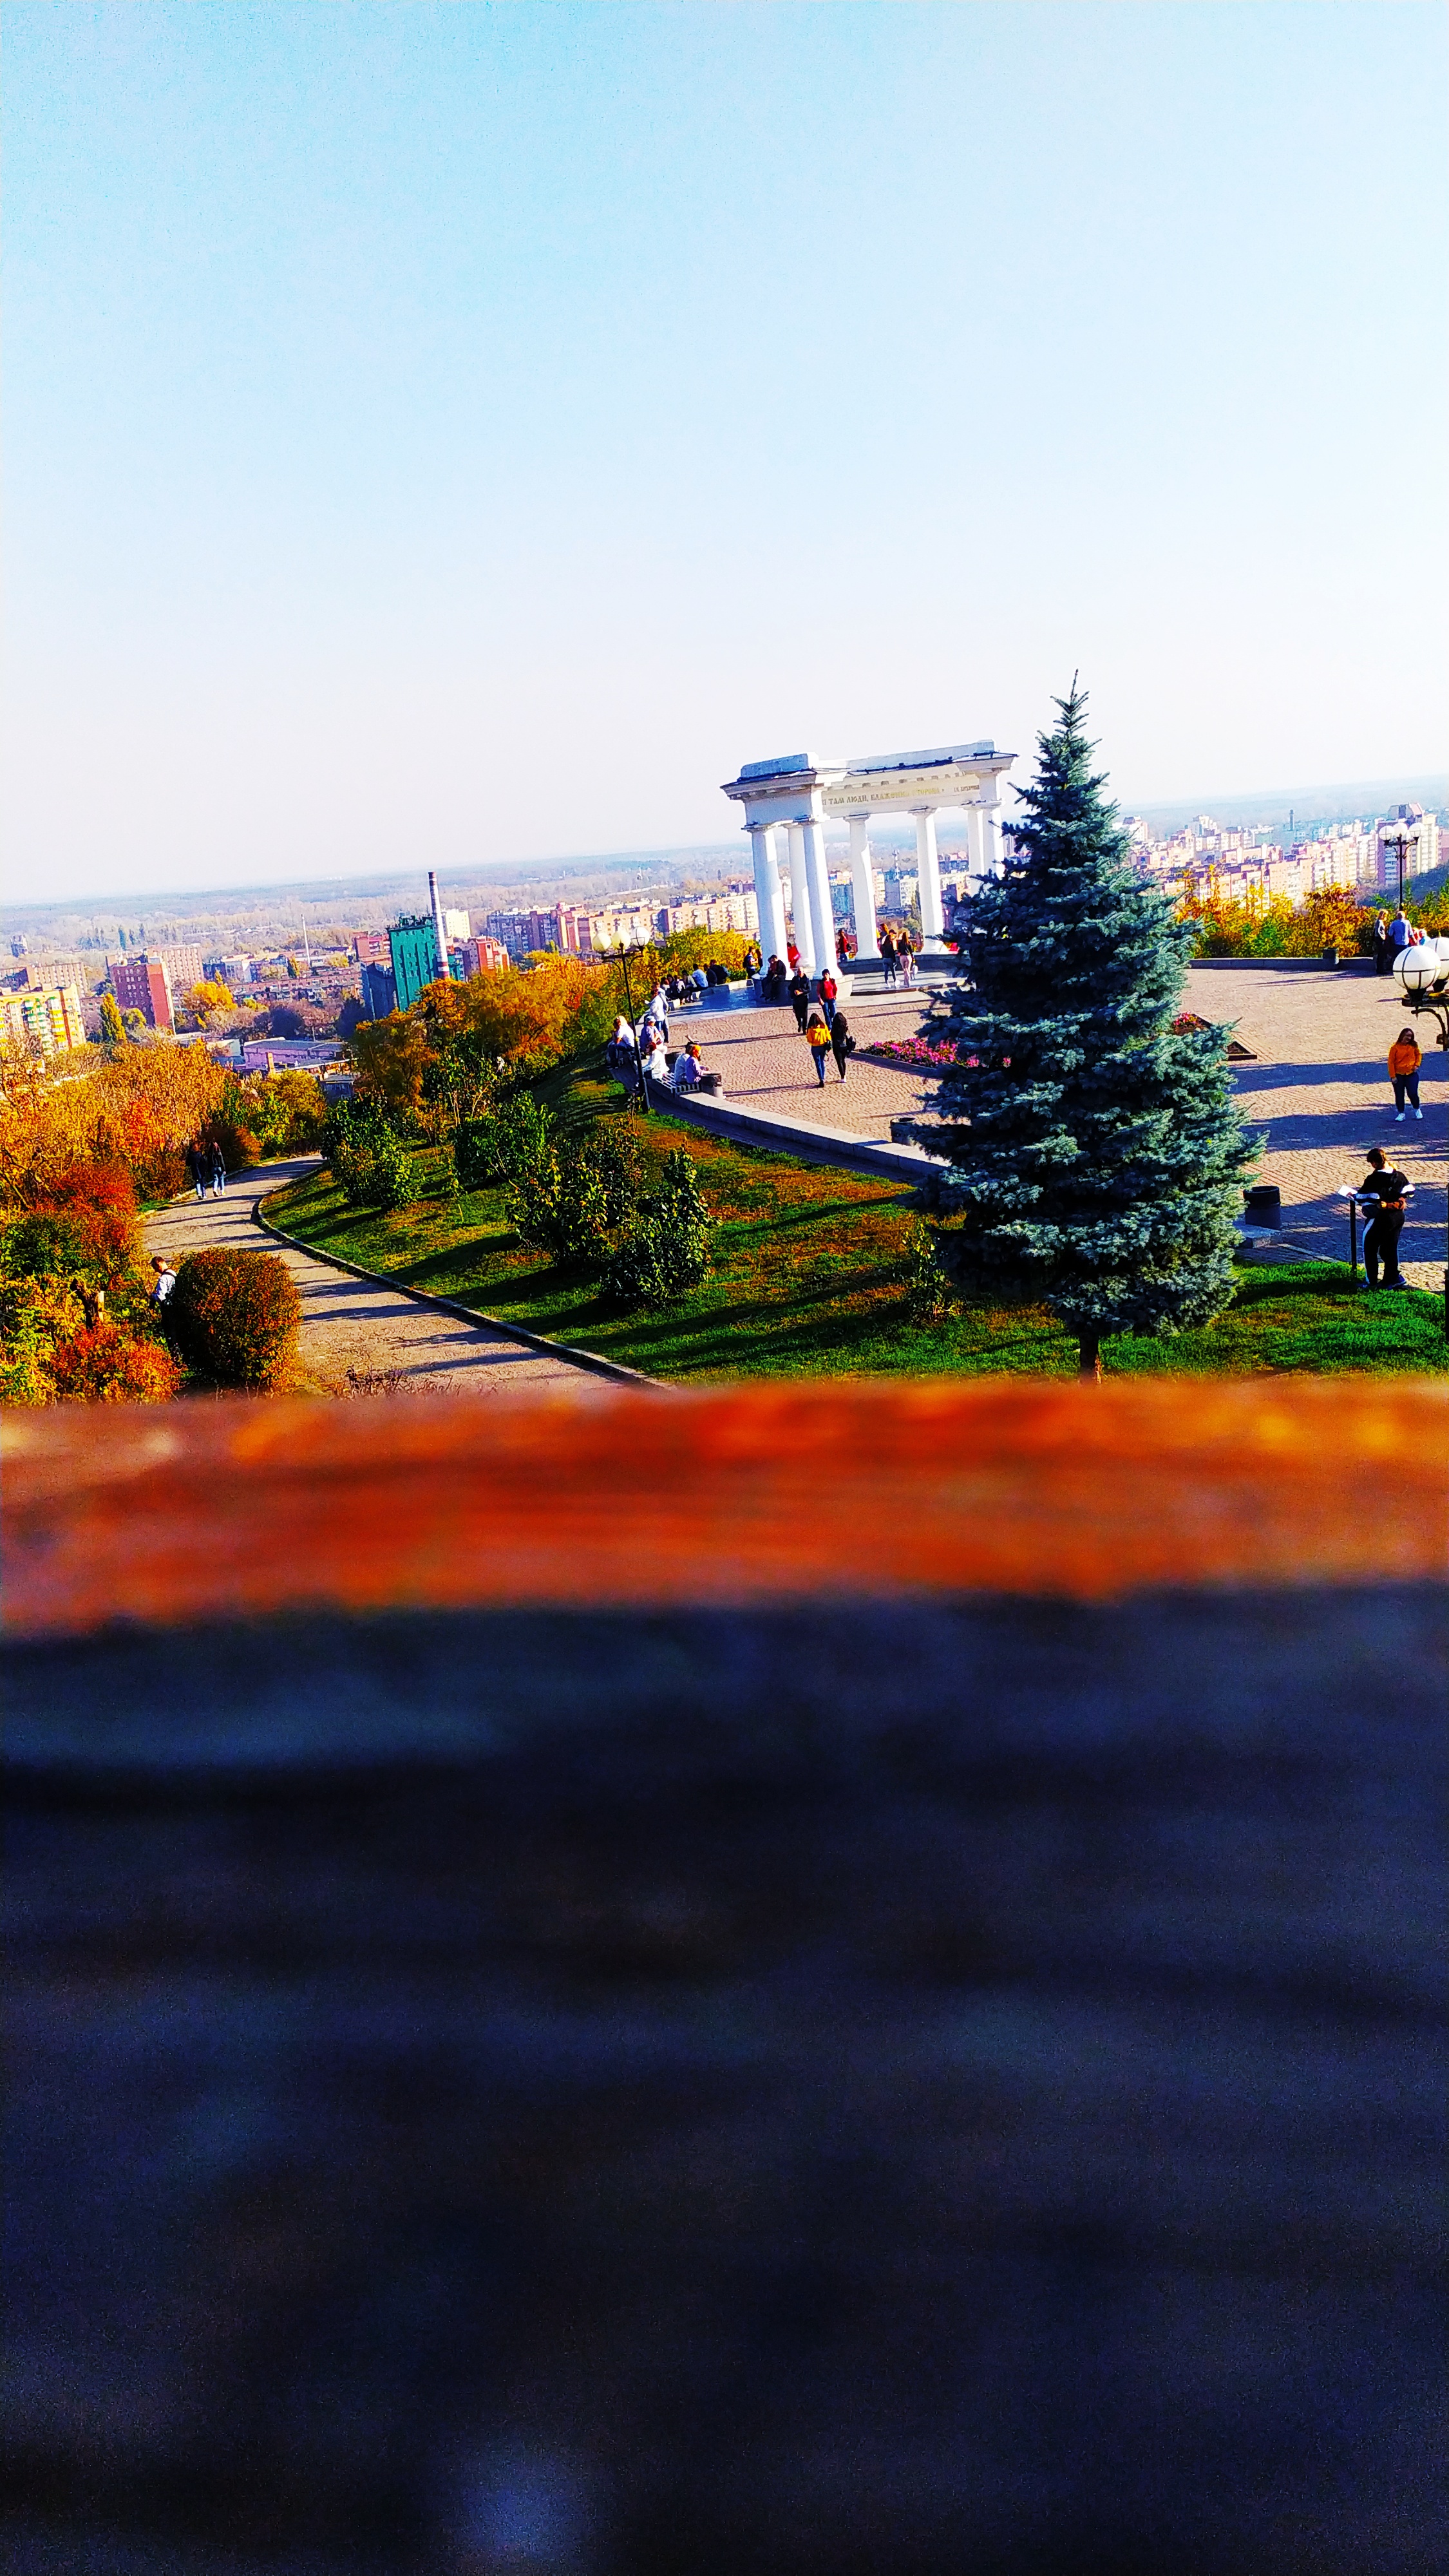
summer, sky, plant, natural landscape, tree, dusk, horizon, grassland, landscape, Tints and shades, landmark, city, grass, road, leisure, shore, palm tree, reflection, evening, landscaping, hill, field, arecales, ocean, sunset, conifer, garden, prairie, wildflower, vacation, rock, roof, sea, tourism, winter, fir, suburb, coast, night, pine, pine family